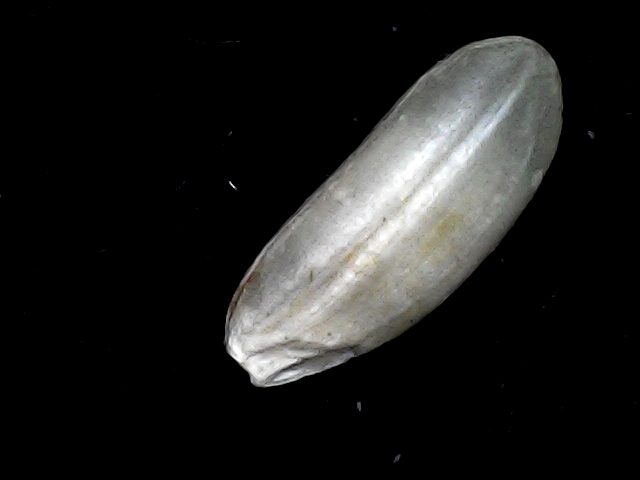
Rice variety: BD51